Coakley Bay Estate

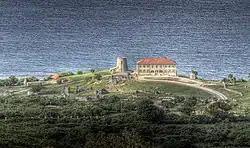
Photo from 2009

Coakley Bay Estate is a property in the East End area, east of Christiansted, Saint Croix, U.S. Virgin Islands. It was listed on the National Register of Historic Places in 1976. The listing included seven contributing sites.